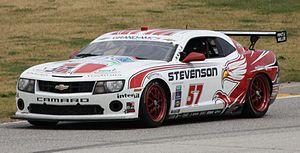
John Michael Edwards, né le 11 mars 1991 à Louisville dans le Kentucky, est un pilote automobile américain engagé depuis 2010 en compétition de Grand Tourisme dans les championnats américains Rolex Sports Car Series, Continental Tire Sports Car Challenge et American Le Mans Series.
Robin Liddell, né le 28 février 1974 à Édimbourg en Écosse, est un pilote automobile britannique engagé en compétition de Grand Tourisme dans les championnats américains Rolex Sports Car Series et Continental Tire Sports Car Challenge.